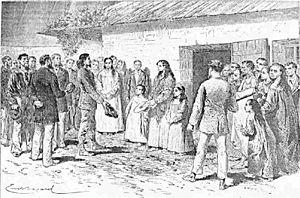
Alphonse Louis Pinart est un savant français, linguiste, ethnologue et collectionneur, spécialiste du continent américain. Il étudia les civilisations du Nouveau Monde à la façon des pionniers de l'époque, mêlant l'observation empirique d'éléments anthropologiques, ethnologiques et linguistiques.